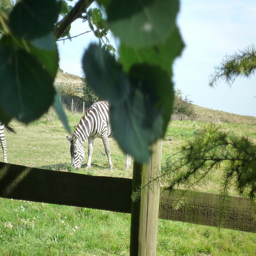
A zebra eats from the short grass near a fence.
A partially hidden view of zebras grazing in a fenced enclosure.
A zebra eating green grass on a sunny day.
A zebra grazing in a grassy field with fence in foreground.
A zebra is eating some grass behind a fence.